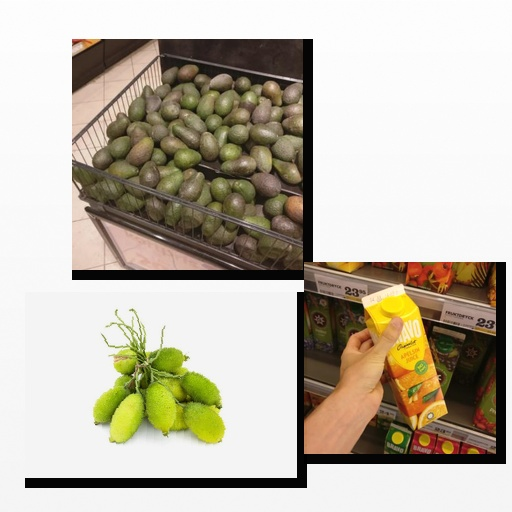
Food items: spiny_gourd, orange_juice, avocado